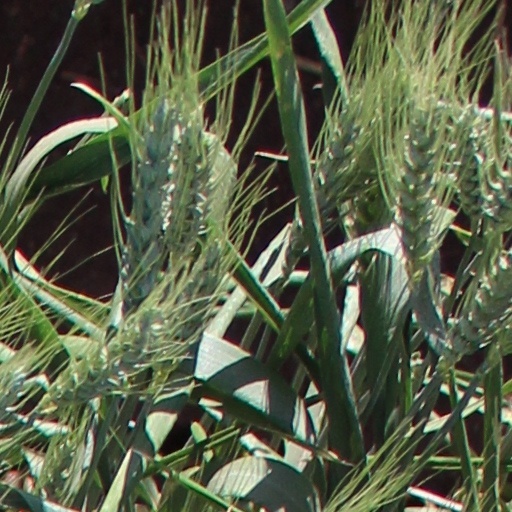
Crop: wheat